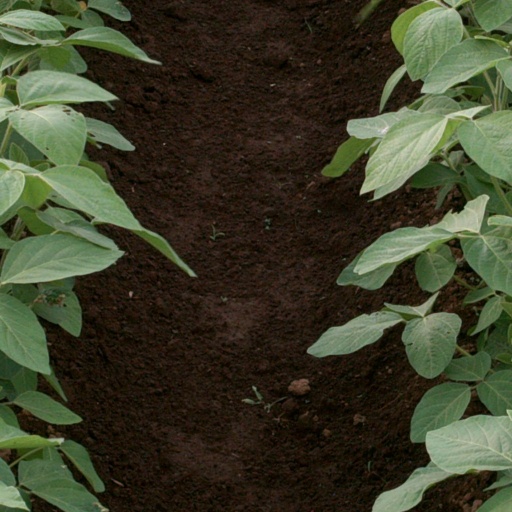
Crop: soybean